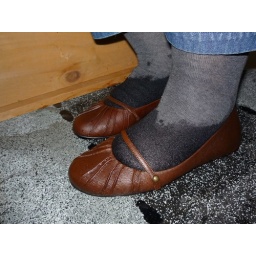
Wet flats after walking in puddle and in water along sidewalk